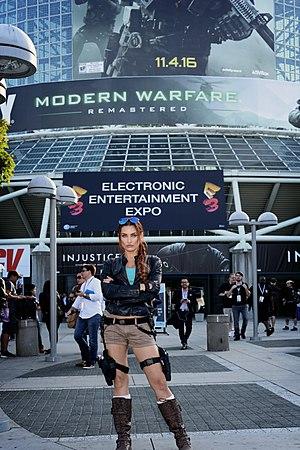
L'Electronic Entertainment Expo 2016, communément appelé E3 2016, est la 22ᵉ édition d'un salon consacré exclusivement aux jeux vidéo organisé par l'Entertainment Software Association. L'événement se déroule au Los Angeles Convention Center à Los Angeles, du 14 au 16 juin 2016. Il est possible pour les internautes de suivre les conférences diffusées en ligne par vidéo en temps réel depuis les plateformes Twitch ou YouTube.